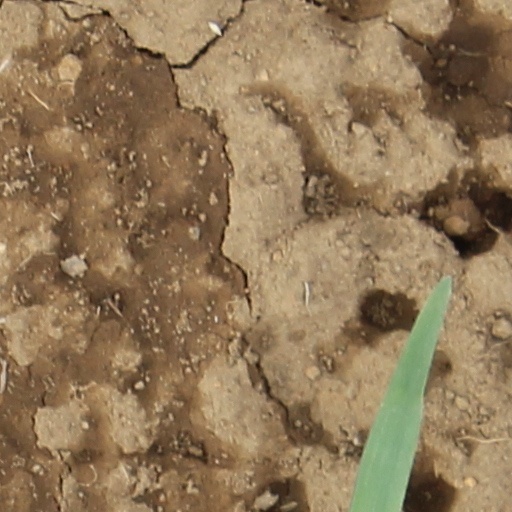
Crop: wheat